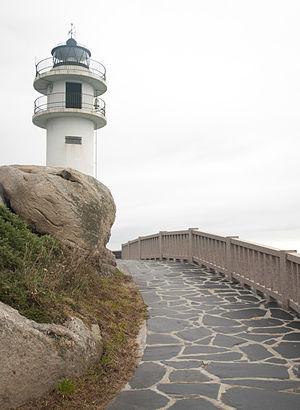
Le phare de Punta Roncadoira est un phare situé dans la paroisse civile de Portocelo de la commune de Xove, dans la province de Lugo.